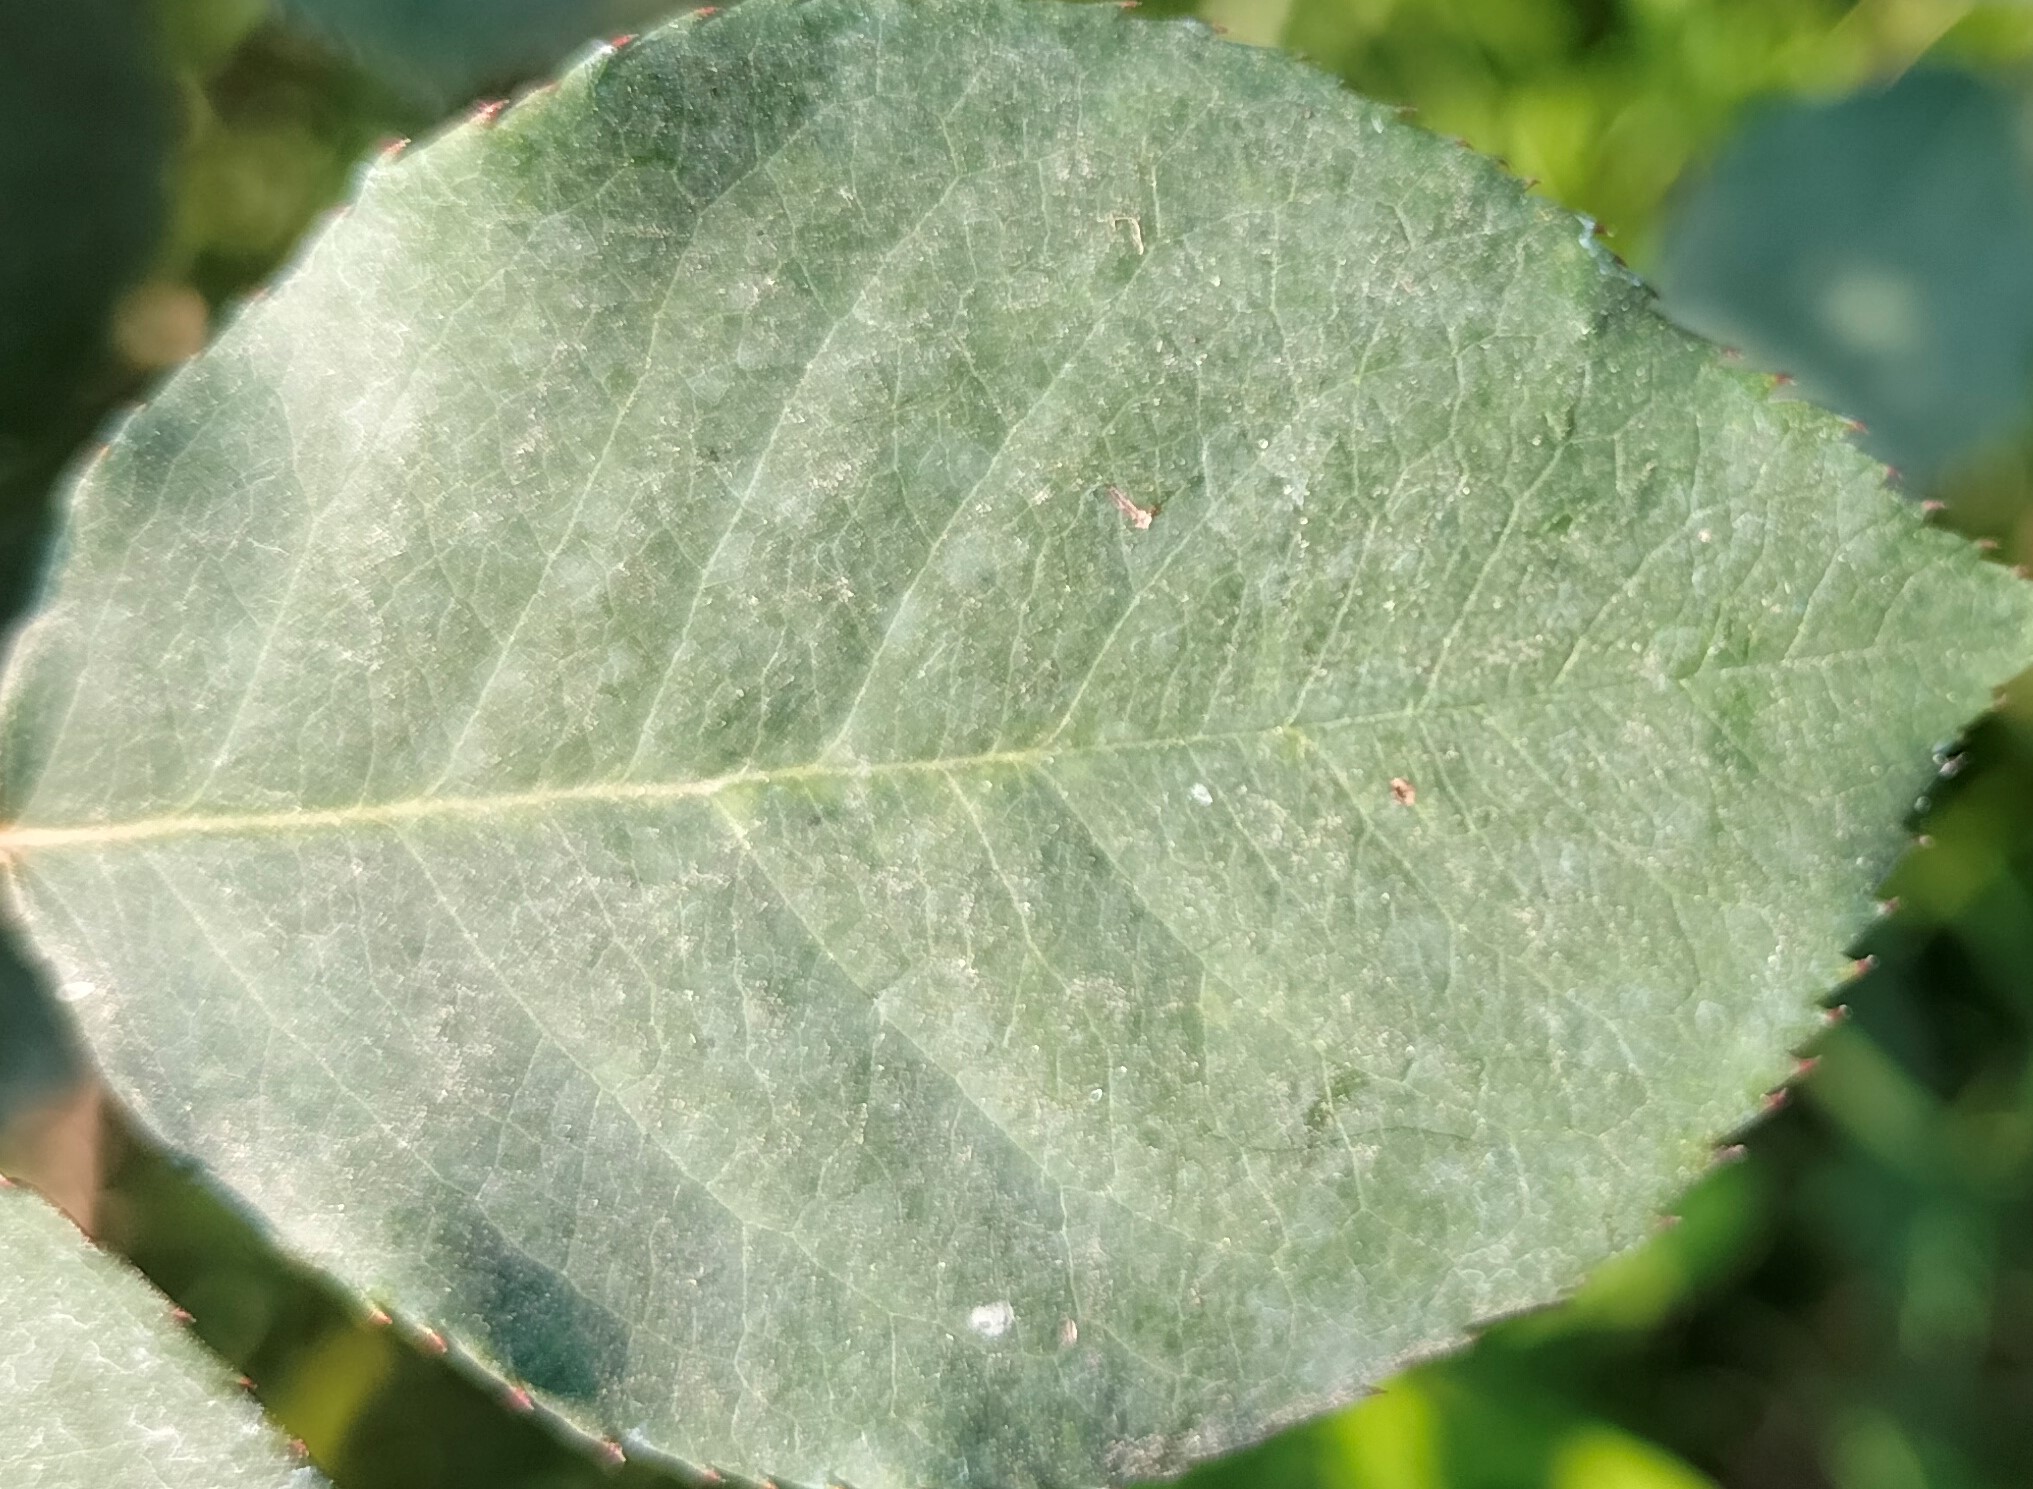
Label: Fresh Leaf